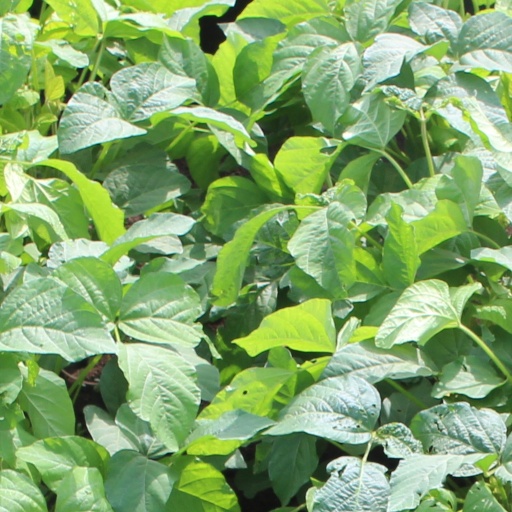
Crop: soybean